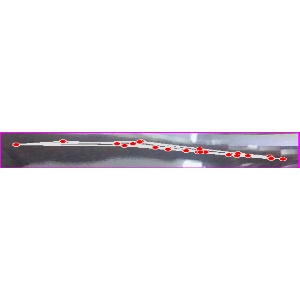
अक्षर: ज